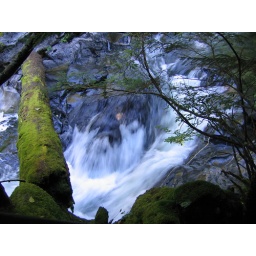
Hiking in Seattle, water and trees